Transport in Paris

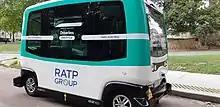
Autonomous buses experiment in Vincennes.

All of Paris's tramways had stopped running by 1937, but this mode of transport has returned recently. Beginning in 1992, two lines (the T1 and T2) were built parallel to the outer boundaries of the capital. The T3 line, opened in stages starting in 2006, runs on grassy track alongside much of the city borders of Paris.